Doug Ithier

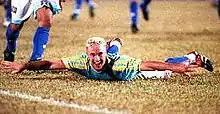
Ithier celebrates goal in S-League

After returning from the UK, Ithier signed with S-League team Marine Castle United for the 1999 season. Ithier will be remembered in Singapore for his blond hair and colourfully designed Adidas boots.